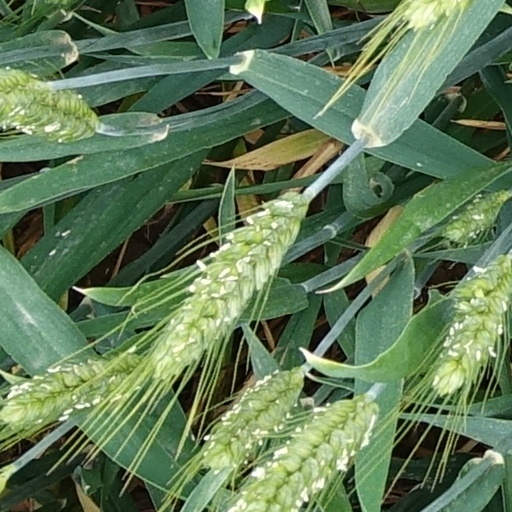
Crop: wheat